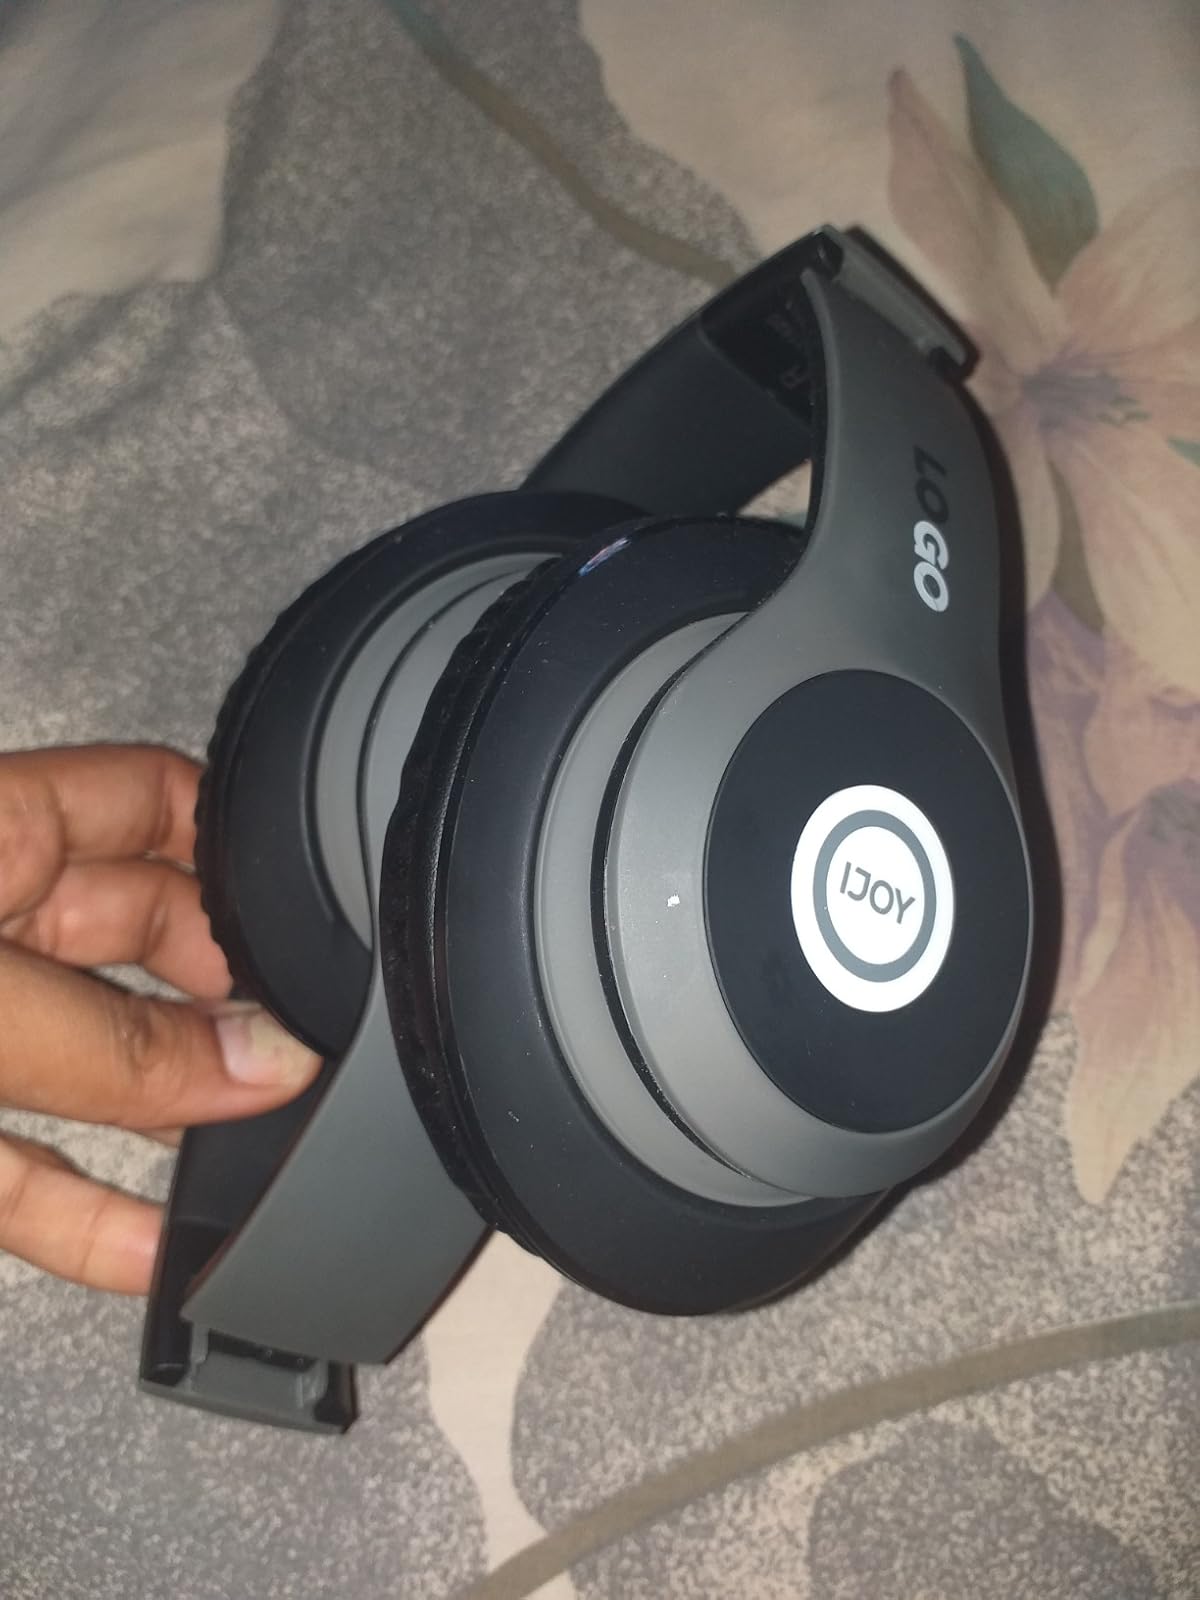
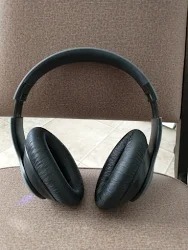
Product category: headphones
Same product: yes